Novel

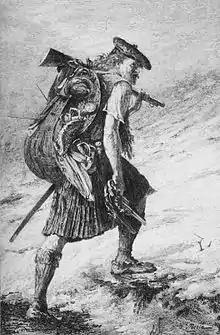
Image from a Victorian edition of Walter Scott's "Waverley" (1814)

The very word romanticism is connected to the idea of romance, and the romance genre experienced a revival, at the end of the 18th century, with gothic fiction, that began in 1764 with Horace Walpole's "The Castle of Otranto", subtitled (in its second edition) "A Gothic Story". Subsequent important gothic works are Ann Radcliffe's "The Mysteries of Udolpho" (1794) and 'Monk' Lewis's "The Monk" (1795).